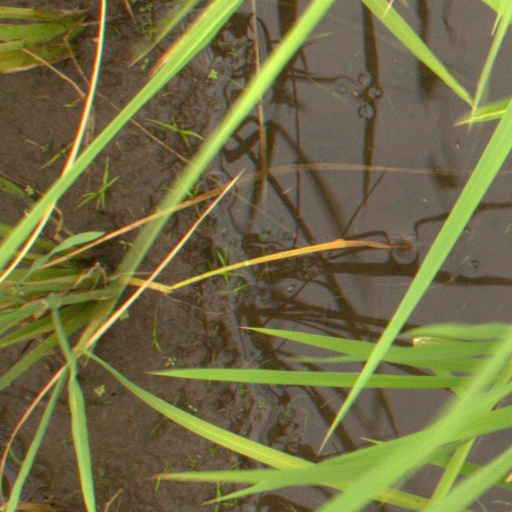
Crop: rice